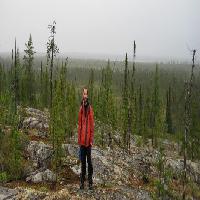
Weather: cloudy or overcast